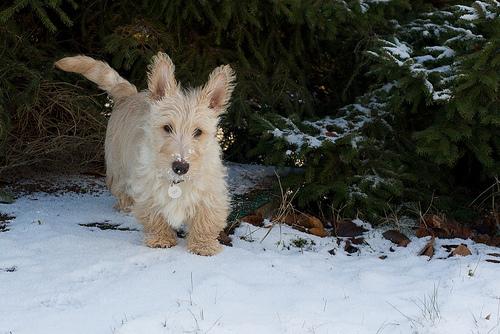
Breed: scottish terrier